Lett Hotel

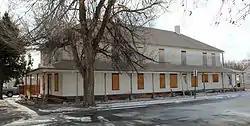
Photo in February, 2013

The Lett Hotel at 204 S. Ash in Yuma, Colorado, now known as the Tumbleweed Hotel, is a historic building, built in 1916, that is listed on the National Register of Historic Places. It was the longest operating hotel in Yuma, and had served 73 years at the time of its NRHP listing in 1990.